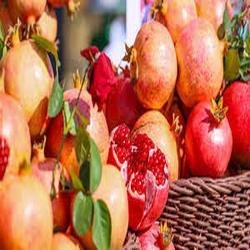
Label: Pomegranate